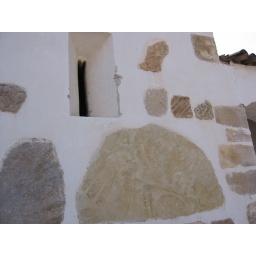
Zapotec stone in the church wall